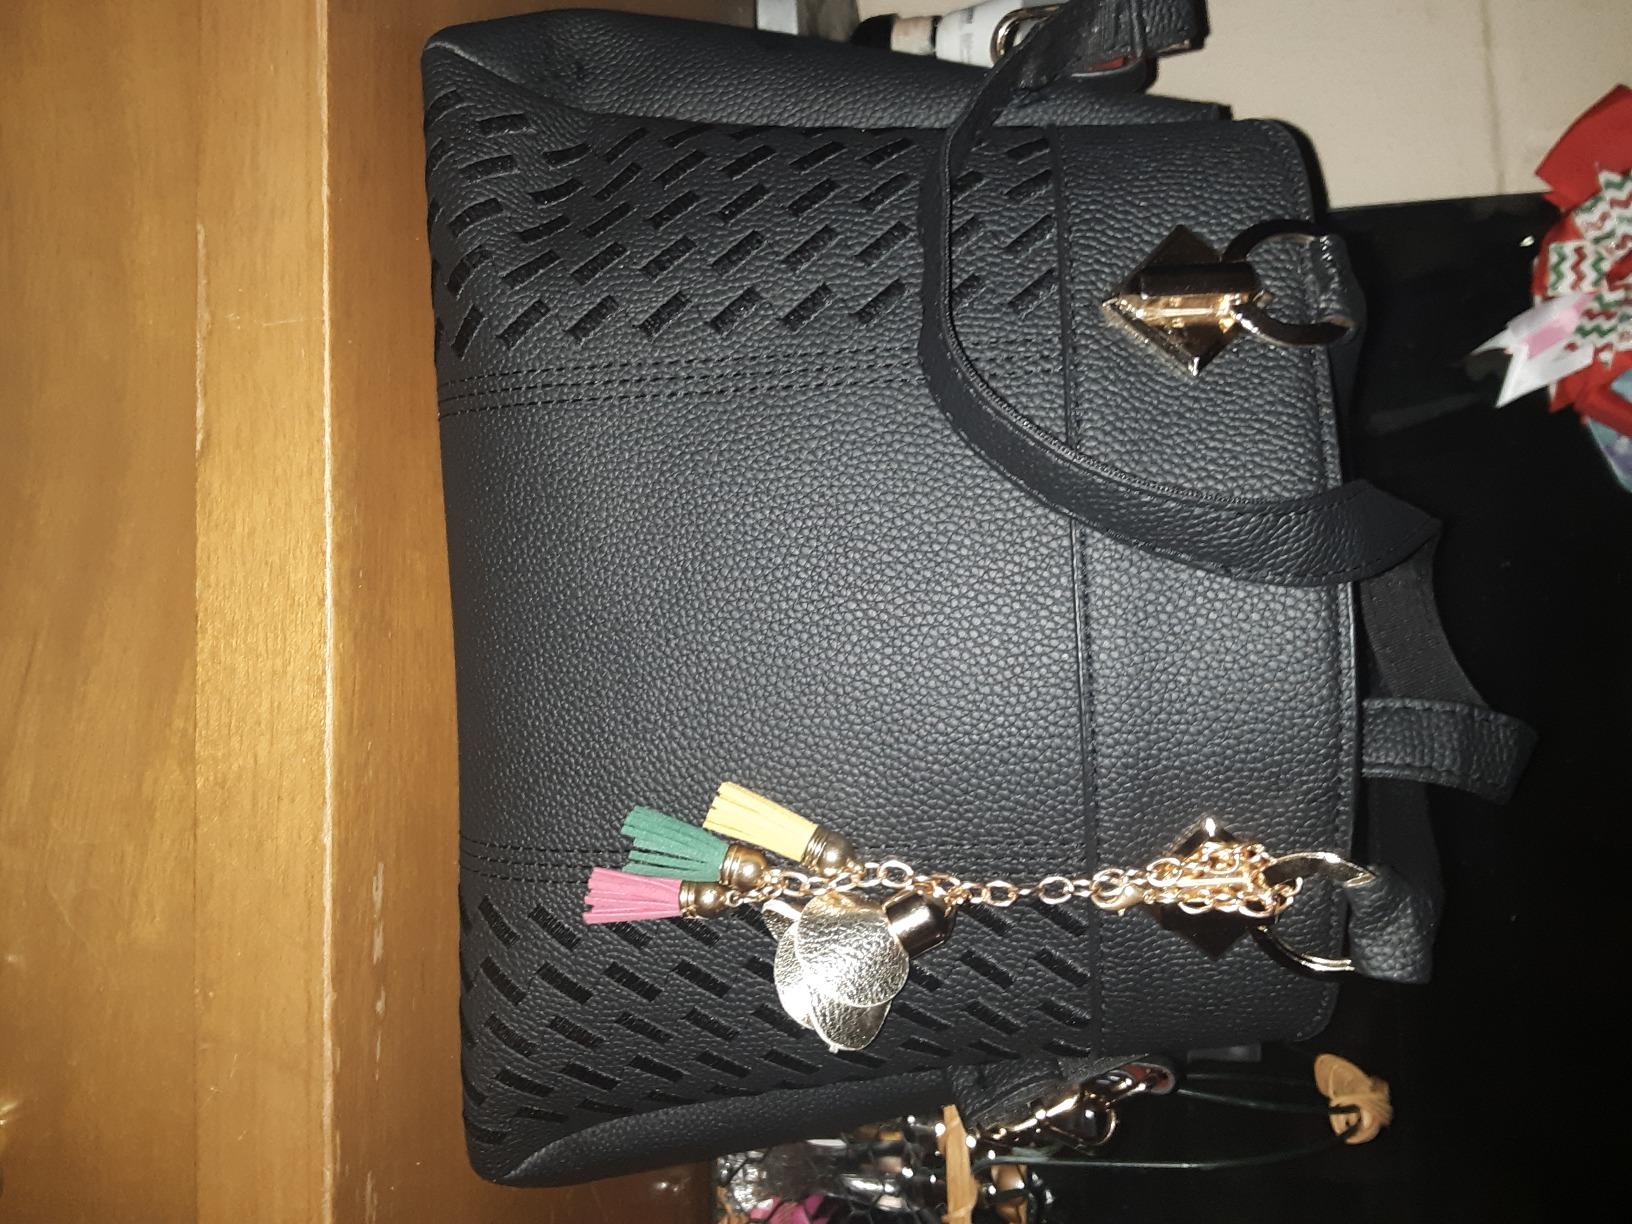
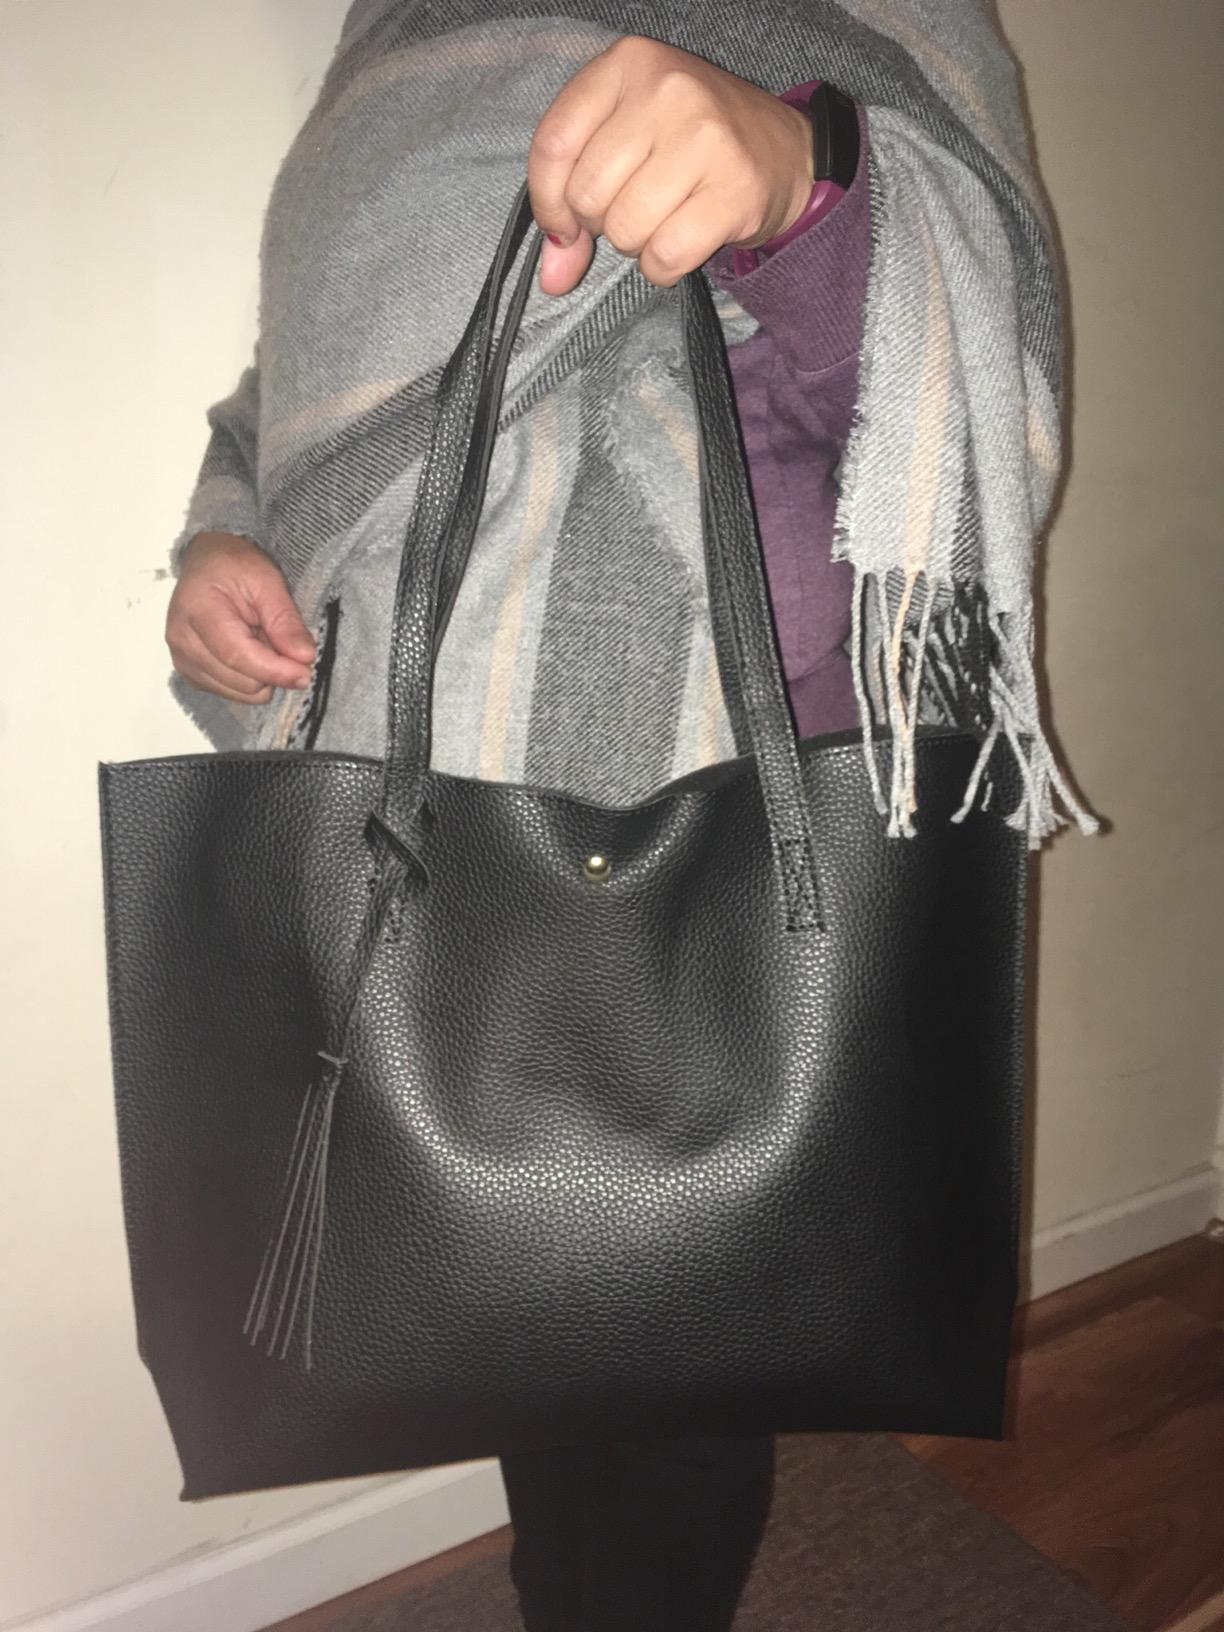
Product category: accessories_handbag
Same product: no